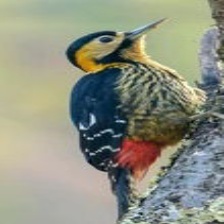
Species: DARJEELING WOODPECKER
Scientific name: DENDROCOPOS DARJELLENSIS